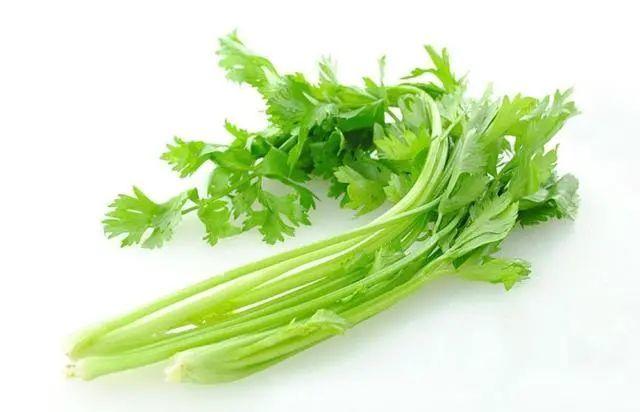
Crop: unknown
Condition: celery